Julian N. Frisbie

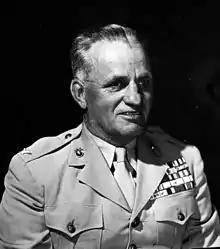
Julian N. Frisbie as colonel, USMC

Julian Neil Frisbie (November 30, 1894 – April 28, 1963) was a highly decorated officer of the United States Marine Corps with the rank of brigadier general, who is most noted for his service as commanding officer of the 7th Marine Regiment during the Battle of Cape Gloucester and later as warden of Southern Michigan Prison during 1952 riots.